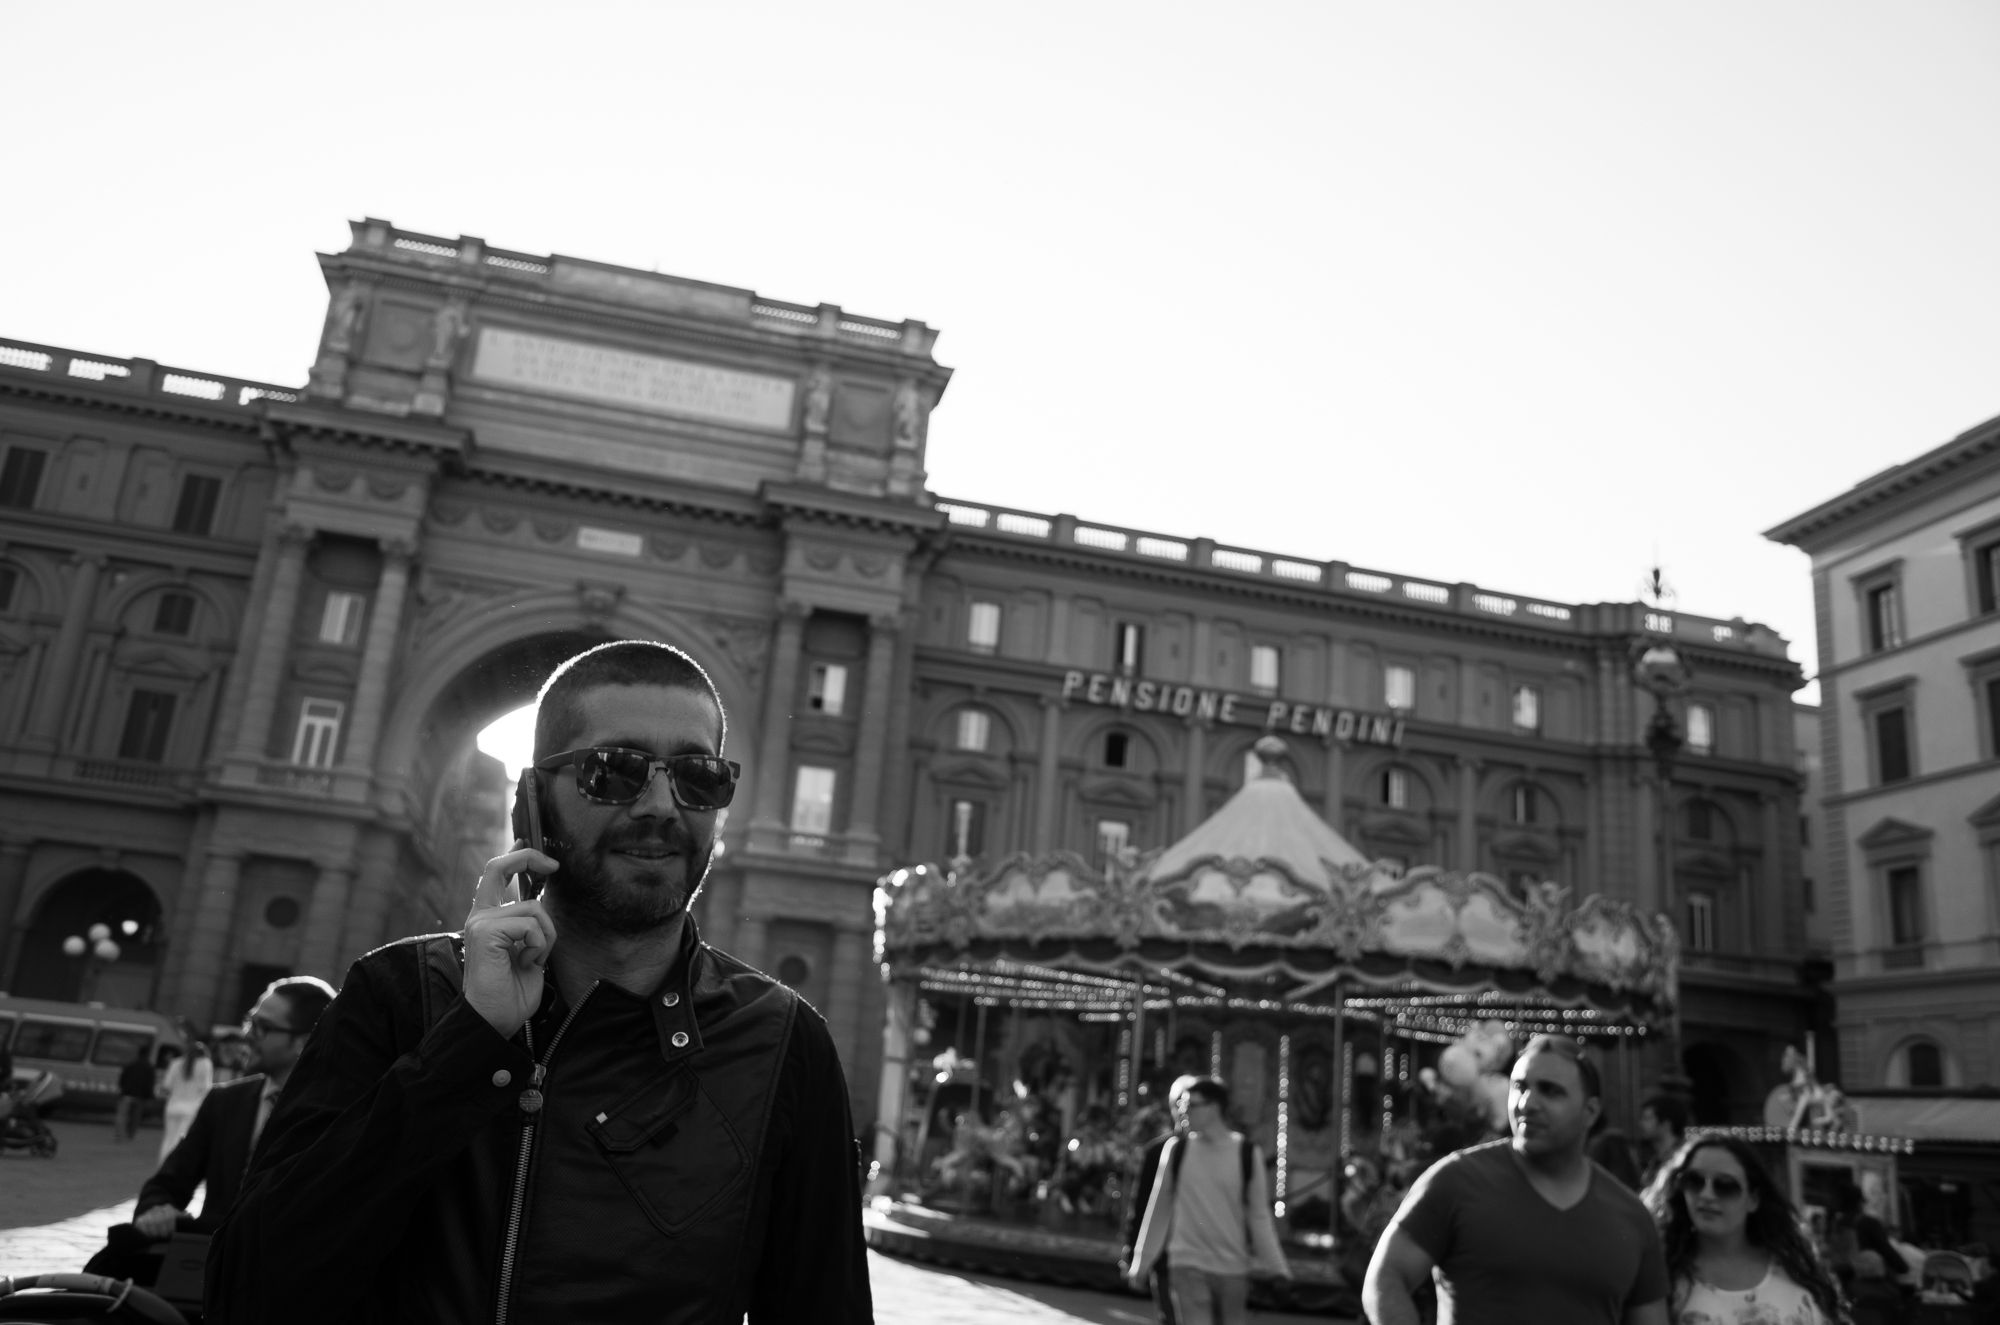
pedestrian, black and white, road, street, crowd, monochrome, infrastructure, florence, florenz, monochrome photography